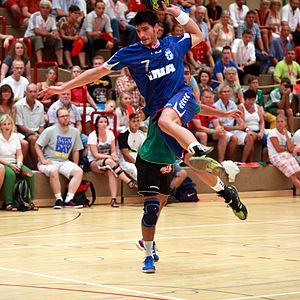
Luka Stepančić, né le 20 novembre 1990 à Pula, est un handballeur croate. Il évolue au poste d'arrière droit en équipe nationale de Croatie et dans le club hongrois du SC Pick Szeged depuis l'intersaison 2019.